Progress M-18M

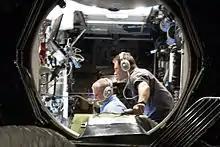
Oleg Novitsky and Roman Romanenko monitor data at the TORU controls during the Progress M-18M approach to the ISS.

Progress M-18M docked with the Pirs at 20:35 UTC less than six hours after the launch. The successful docking climaxed the third successful "Same-Day-Rendezvous" in the International Space Station history.